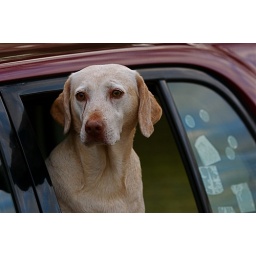
A dog waits for her owner to open the door so she can run in the woods.